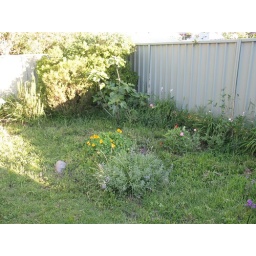
The farthest plant in the shade is the fig tree